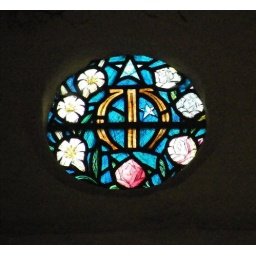
High in the apex of the east end of the south transept of Charing church is this jewel of a window overlooking the Magdalen chapel.